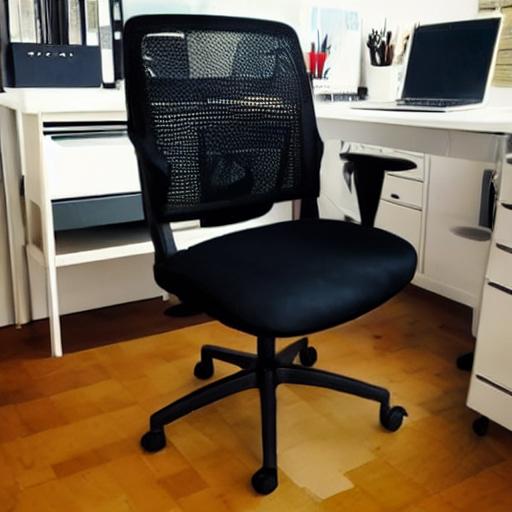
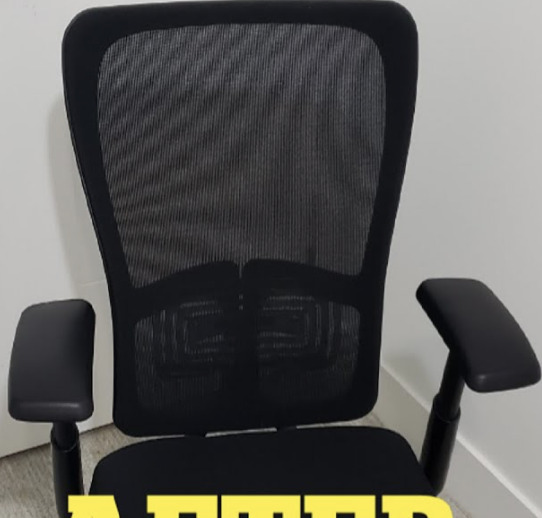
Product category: items_chair
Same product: no